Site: brandenburg
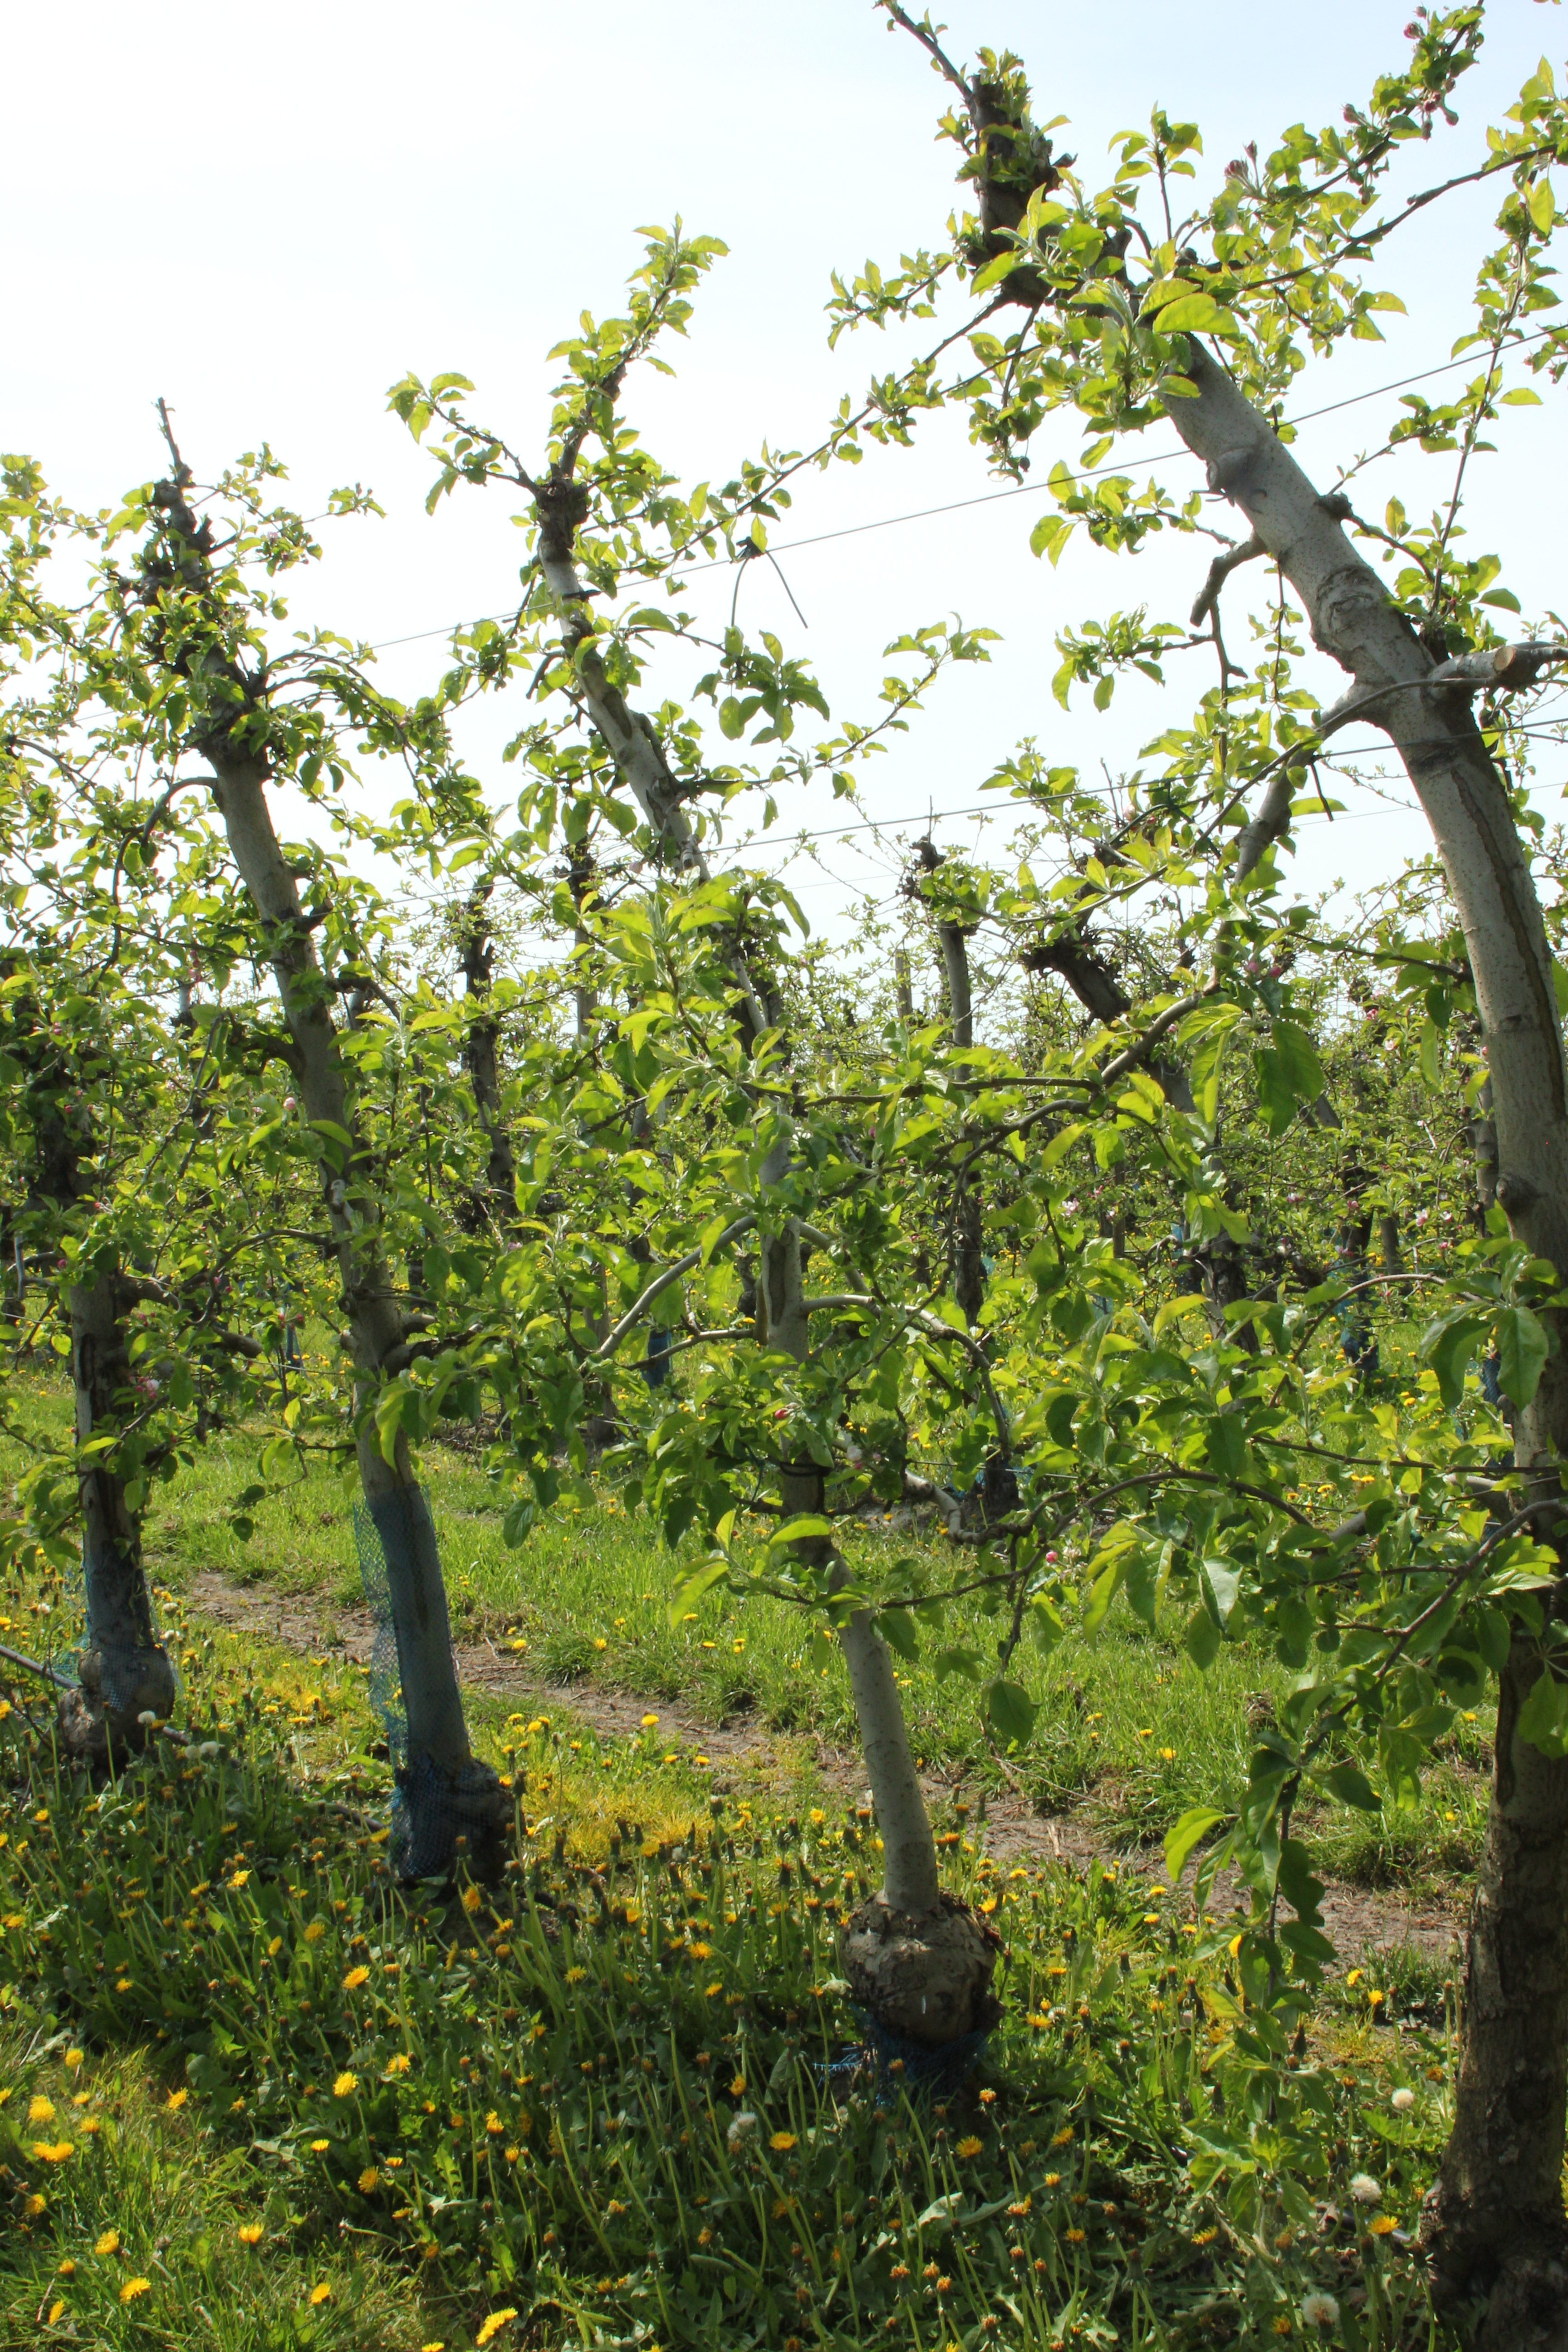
Growth stage (BBCH 60): Flowering